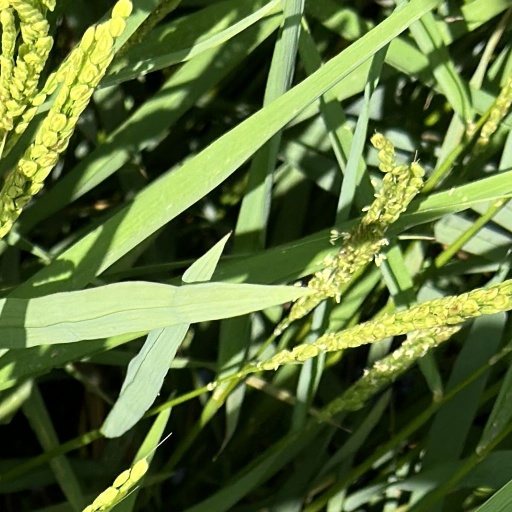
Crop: rice